G Men

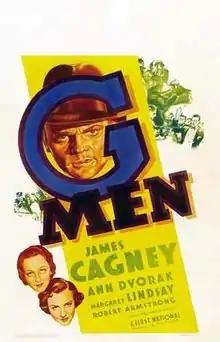
Theatrical release poster

G Men is a 1935 Warner Bros. crime film starring James Cagney, Ann Dvorak, Margaret Lindsay and Lloyd Nolan in his film debut. According to "Variety," the movie was one of the top-grossing films of 1935. The supporting cast features Robert Armstrong and Barton MacLane.